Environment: real
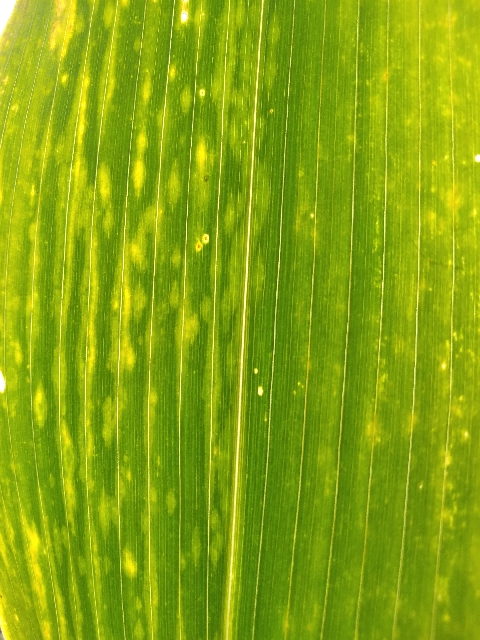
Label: lethal_necrosis